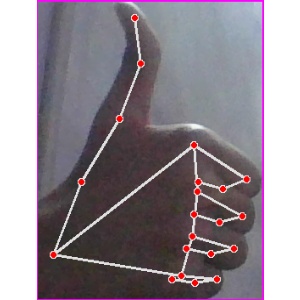
अक्षर: थ